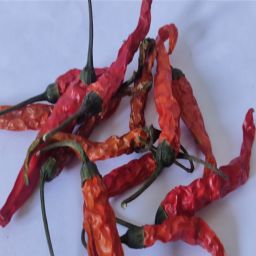
Crop: Chile Pepper
Quality: Dried